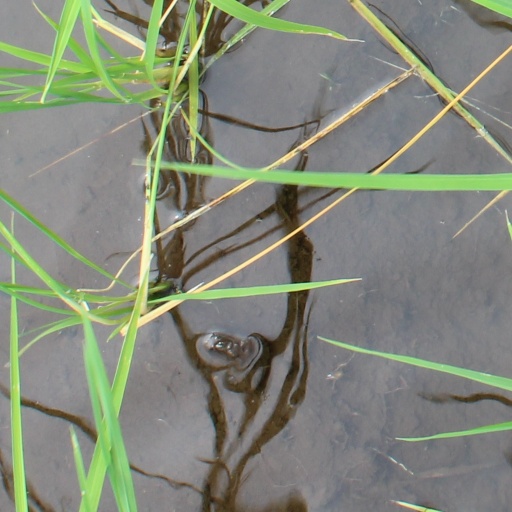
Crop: rice